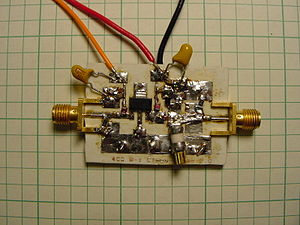
RF-effektforstærker
En RF-effektforstærker.
En radiofrekvens effektforstærker er en type af elektroniske forstærkere, som forstærker et laveffekt radiofrekvens signal til et effektmæssigt stærkere signal. Typisk sidder RF-effektforstærkeren i en radiosender, som driver en radioantenne. Design mål inkluderer ofte forstærkning, udgangseffekt, båndbredde, effektivitet, linearitet, indgangs- og udgangs impedanstilpasning - og varmeafgivelse.